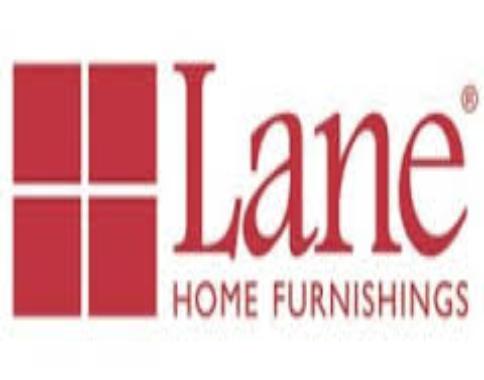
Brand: Lane Furniture
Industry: Necessities